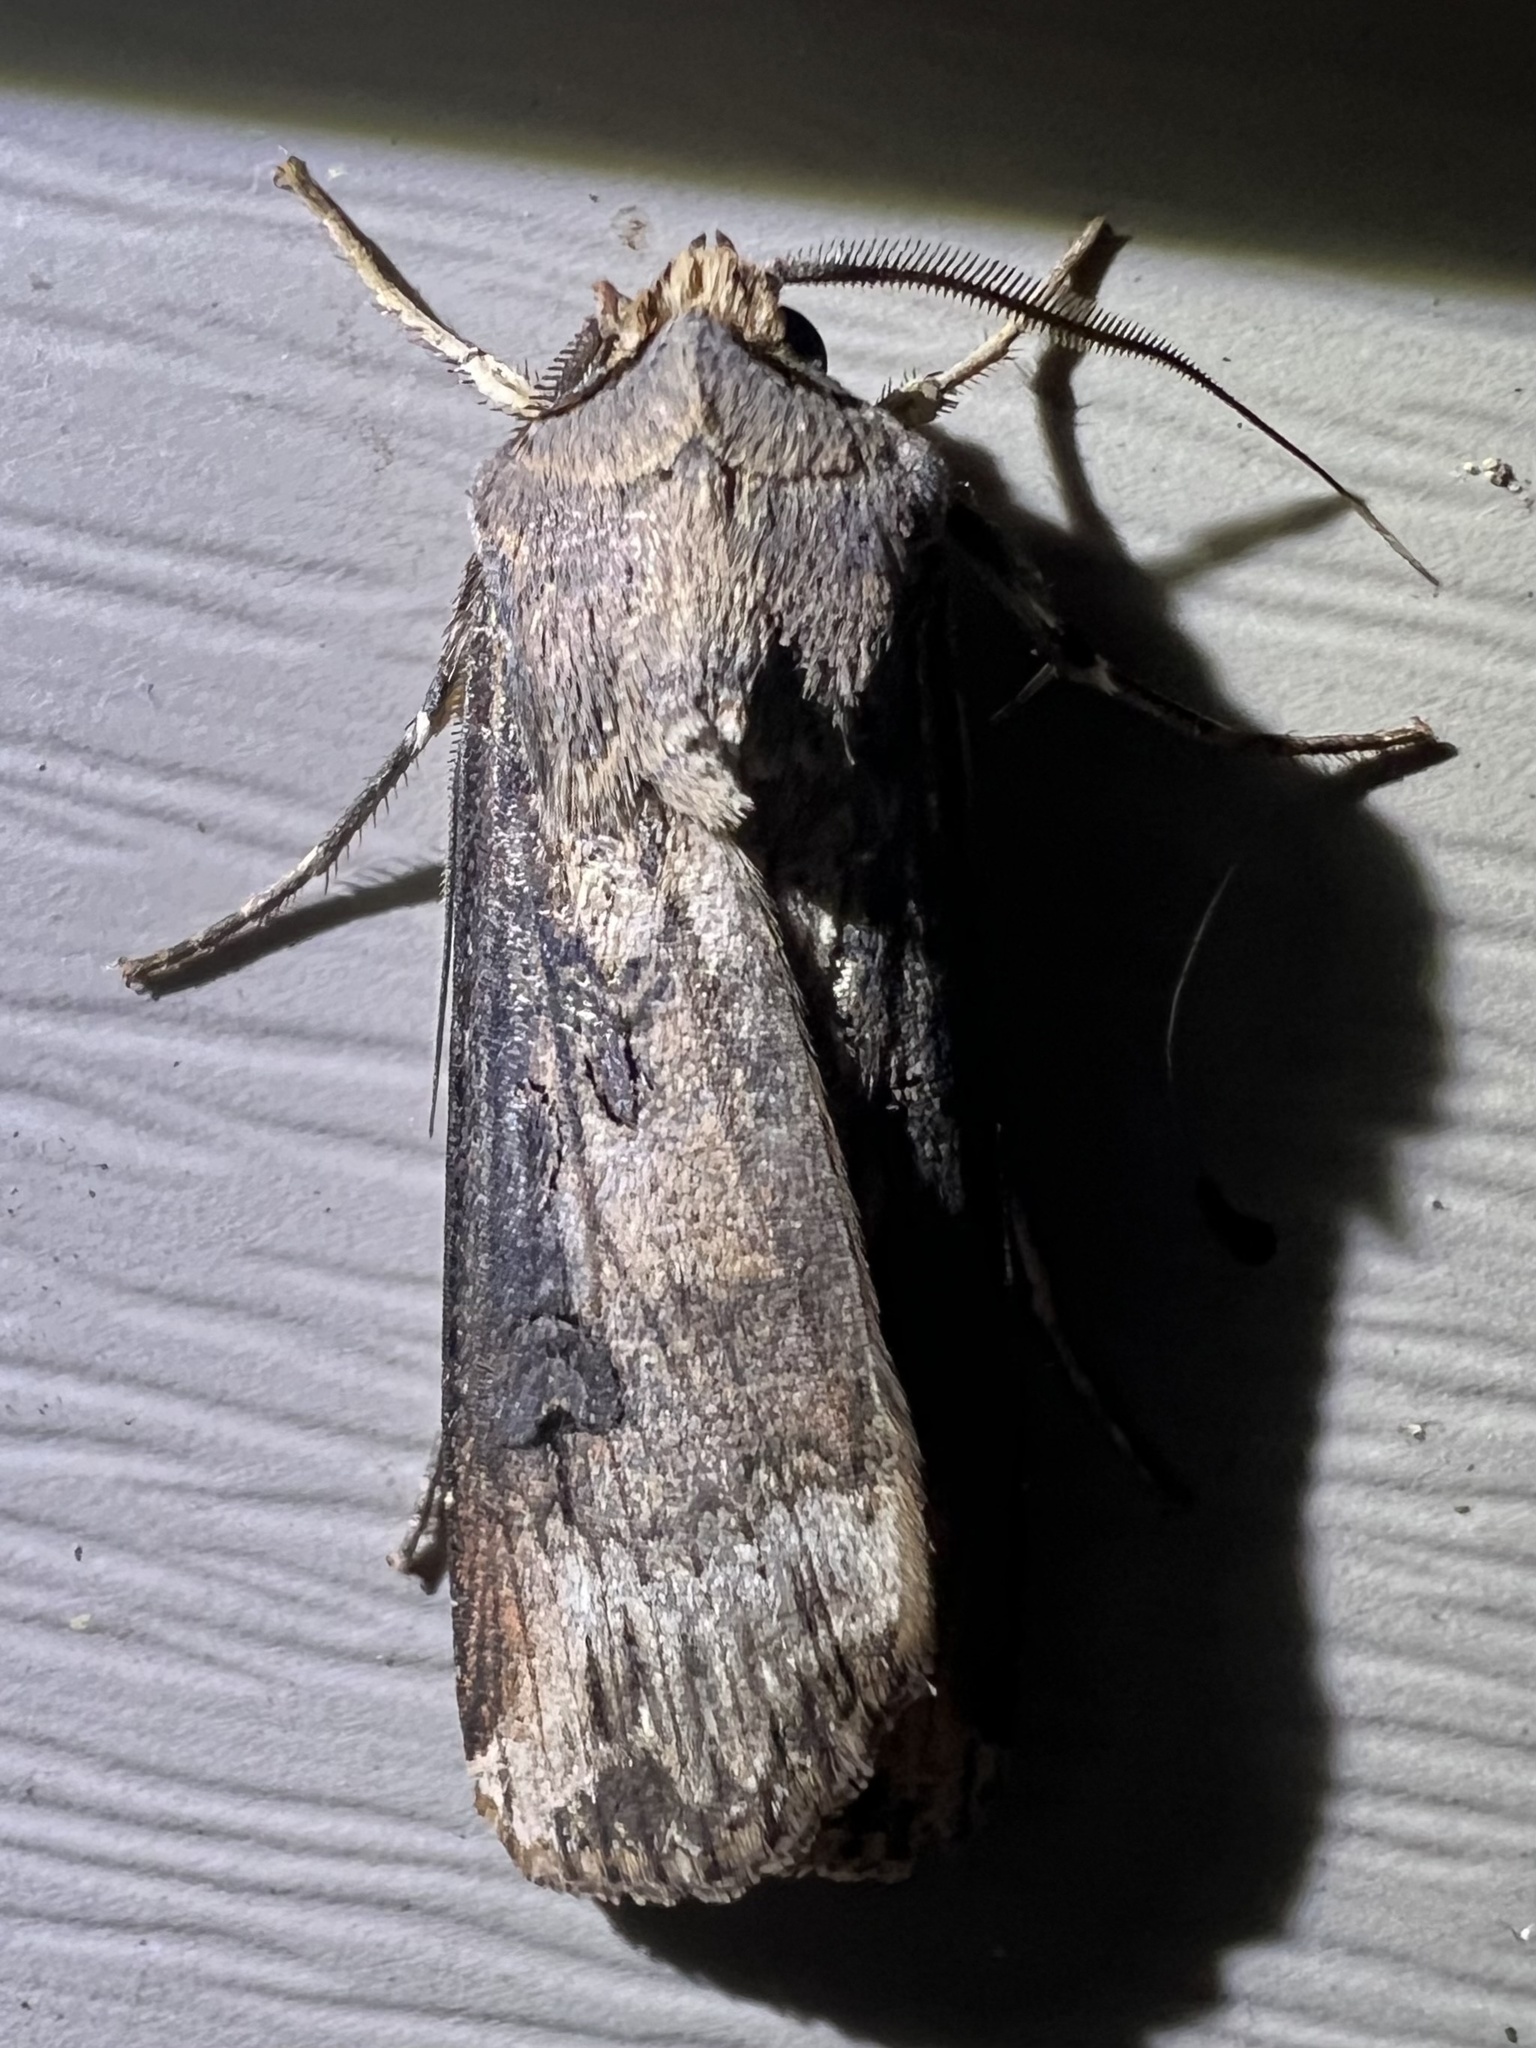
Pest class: cutworms